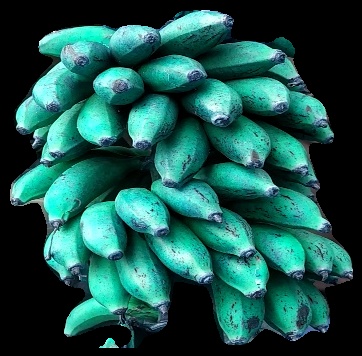
Variety: rasbale
Grade: grade3